Belostomatidae

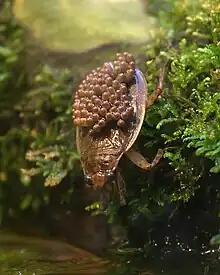
Male "Abedus herberti" with eggs on his back

Belostomatids have a flattened, obovoid to ovoid-elongate body, and usually the legs are flattened. The head features two large compound eyes, but lacks ocelli, contrasting with many hemipterans. Short antennae are tucked in grooves behind the eyes. A short breathing tube can be retracted into its abdomen. Adults cannot breathe under water, so must periodically place the breathing tube at the surface for air (similar to a snorkel).